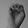
ASL letter: E